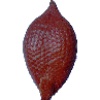
Label: Salak 1